Steve Laffey

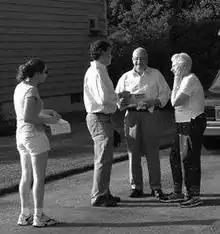
Steve Laffey speaking with Cranston residents during his 2002 mayoral campaign.

Upon leaving Keegan, Laffey went to Vermont during the summer of 2001. While there, he attended a retreat at Camp of the Woods, a Christian conference center in the Adirondacks. He attended the retreat with some of his Harvard Business School classmates and it was at that time that he stated he felt the "call" to enter politics. Laffey was quoted as saying: